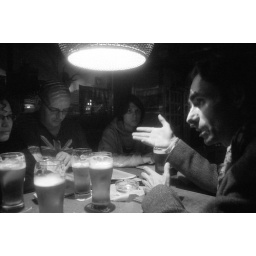
eating near the summer house at a bar